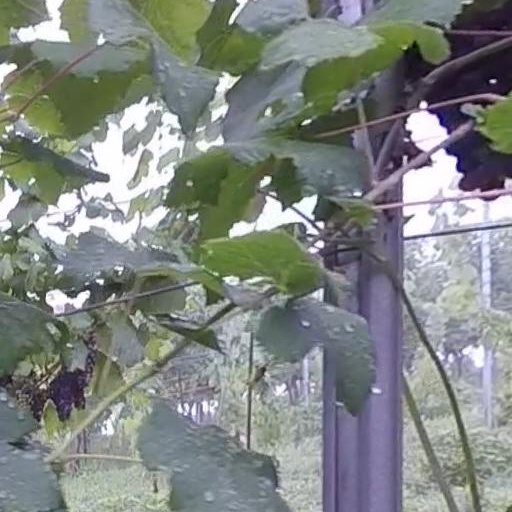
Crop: grape